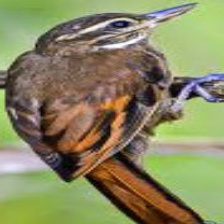
Species: GREAT XENOPS
Scientific name: MEGAXENOPS PARNAGUAE